USSR anti-religious campaign (1928–1941)

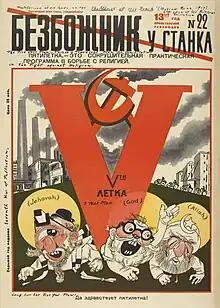
Cover of Bezbozhnik u Stanka in 1929, magazine of the Society of the Godless. The first five-year plan of the Soviet Union is shown crushing the gods of the Abrahamic religions.

In 1928 the Soviet People's Commissar for Education, Anatoly Lunacharsky, pressured by leftist Marxists, agreed to an entirely anti-religious education system from the first grade up, however, he still warned against a general expulsion of teachers with religious beliefs due to the shortage of atheist teachers. In 1929 an Agitprop conference resolved to intensify anti-religious work throughout the education system. This led to the setting-up of anti-religious sections at all research and higher-education teaching institutions. A special anti-religious faculty was instituted at the Institute of Red Professors in 1929.